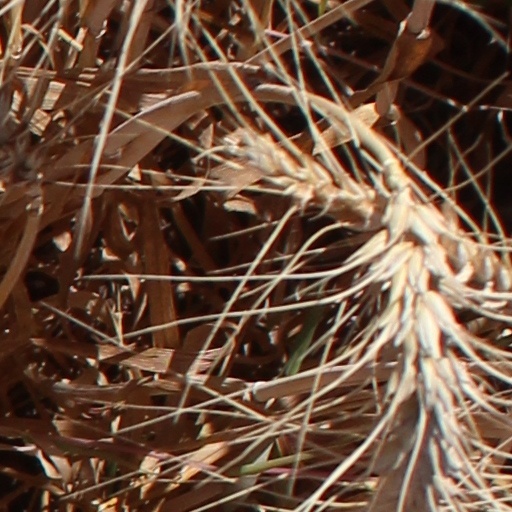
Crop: wheat